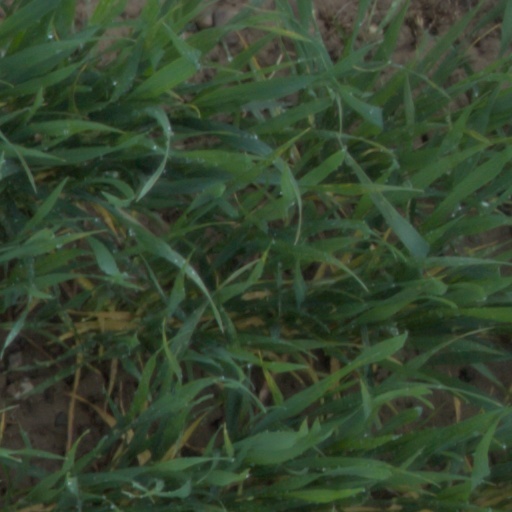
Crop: wheat